Budapest Marathon

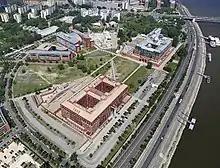
The marathon starts and finishes in front of the Lágymányosi campus of Eötvös Loránd University

The Budapest Marathon is an annual marathon and sport event hosted by the city of Budapest, Hungary, usually held in early October or late September. The current version of the marathon has been held since 1984, although an annual marathon has taken place in Budapest since 1961. Budapest Sportiroda ('Budapest Sports Office') (BSI) has organized the marathon since 1989.